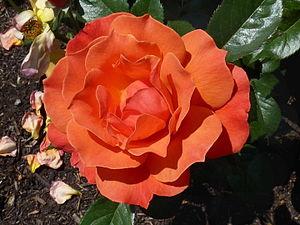
Rosa 'Fellowship' (Harkness, 1992), dans la roseraie internationale de Courtrai, Belgique.
Le prix All-America Rose Selections est un prix annuel qui a été décerné de 1940 à 2013 aux États-Unis dans le domaine de la culture de la rose pour la variété la plus exceptionnelle. Ce prix était considéré dans ce domaine comme le plus prestigieux des États-Unis. Il a cessé en 2013 pour être remplacé par les American Garden Rose Selections.